Patricia Benoit

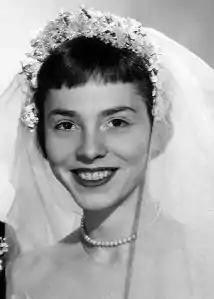
Patricia Benoit poses for the television wedding (for breakthrough 1954 TV series "Mister Peepers") on 30 March 1954.

Patricia Eloise Benoit (February 21, 1927 – August 6, 2018) was an American television and stage actress. She starred as the title character's eventual wife Nancy Remington in the 1950s TV series, "Mister Peepers".